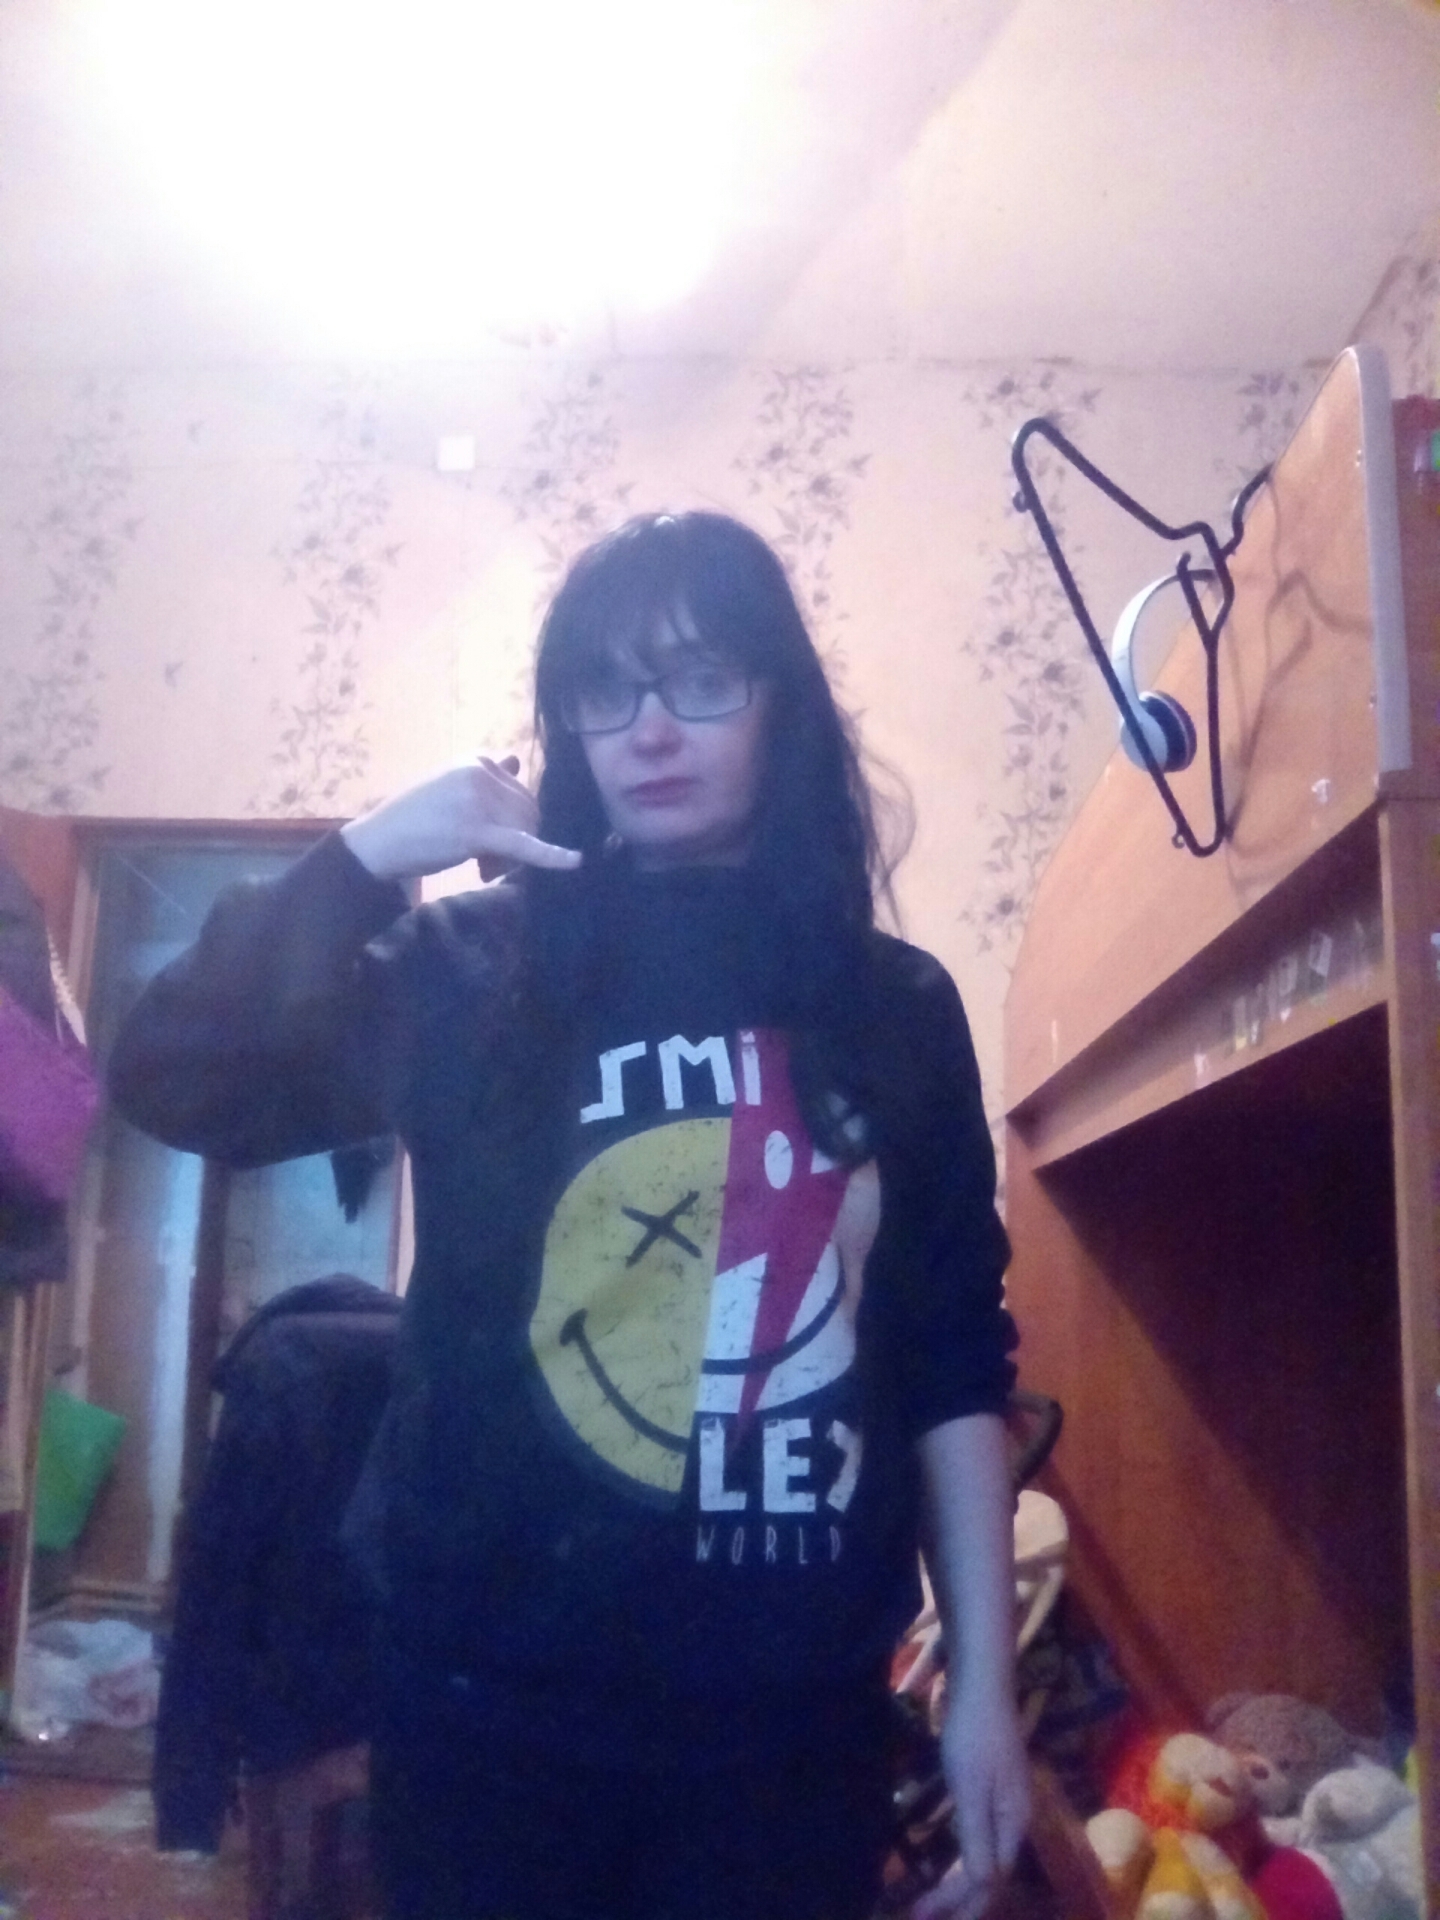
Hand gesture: call